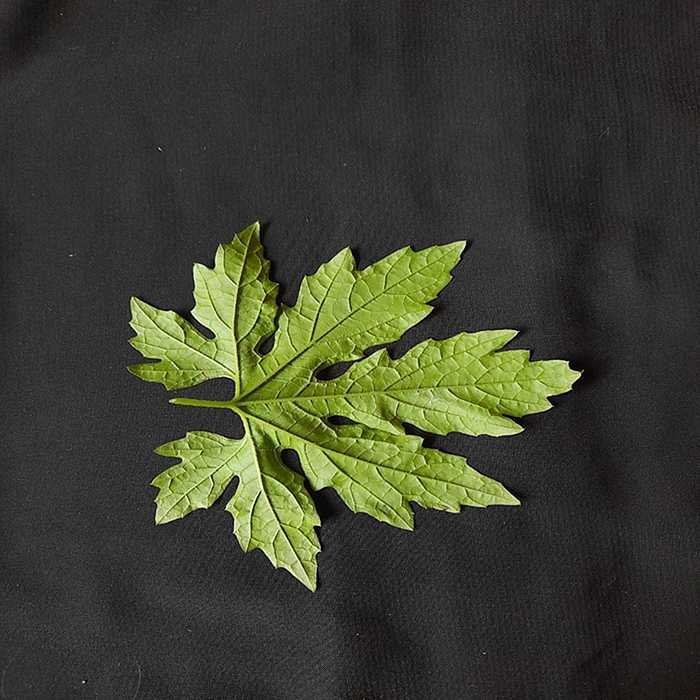
Plant: Bitter Gourd
Label: Fresh leaf